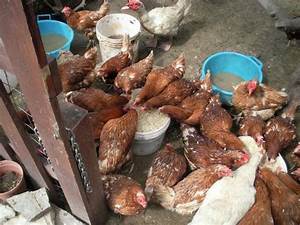
Label: gallina